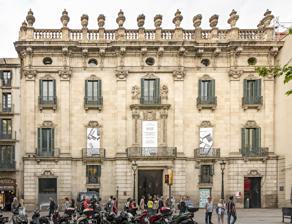
Building: Virreina Palace
Country: Spain
Year built: 1778
Historical Building in Barcelona, Spain Virreina Palace The palace's frontage General information Type Historical Building Architectural style Baroque – rococo Location Barcelona , Spain Coordinates 41°22′57″N 2°10′18″E / 41.382492°N 2.171667°E / 41.382492; 2.171667 Current tenants Institut de Cultura de Barcelona [ ca ] Construction started 1772 Completed 1778 Client Manuel d'Amat i de Junyent Design and construction Architect(s) Carles Grau [ es ] Website Official website The Virreina Palace ( Catalan : Palau de la Virreina ; Spanish : Palacio de la Virreina ) is a building in the city of Barcelona . Situated on the famous La Rambla avenue, today it houses the headquarters of the City Council 's Culture Institute, the Institut de Cultura de Barcelona [ ca ] (ICUB) and hosts various temporary art exhibitions and cultural events. The palace was built, between 1772 and 1778, for Manuel d'Amat i de Junyent , who was Viceroy of Peru between 1761 and 1776. It is named for his wife, virreina meaning vicereine in the Catalan language. The architect was Carles Grau [ es ] , and the palace was built in a style between baroque and rococo . Grau, also a sculptor, created the window hoods and the vases which decorate the building's skyline. On the exterior of the palace is a statue of Our Lady of the Rosary , created by Luisa Granero [ es ] in 1967. Gallery Staircase Interior of the palace Statue of Our Lady of the Rosary References